Nectar spur

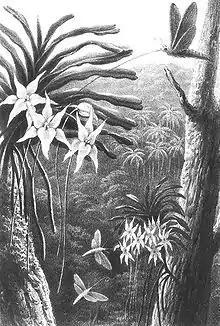
The long tongue of a sphinx moth is depicted as reaching into the equally long-spurred orchid.

Spur length can be an important diagnostic character for taxonomy, useful in species identification. For example, Yadon's piperia can be distinguished from "Platanthera elegans", an extremely similar species in section "Piperia" (Orchidaceae), by the unusually short length of its spur.